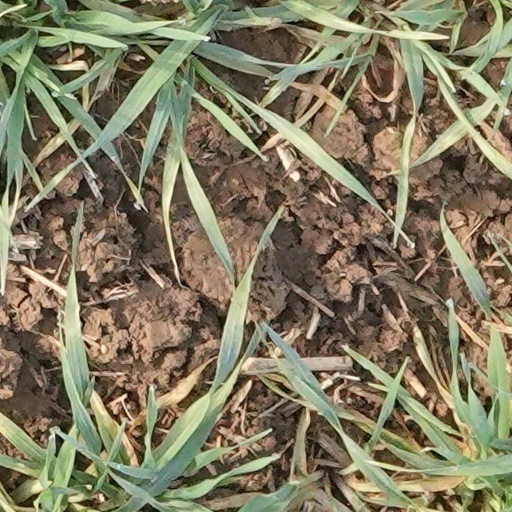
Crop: wheat